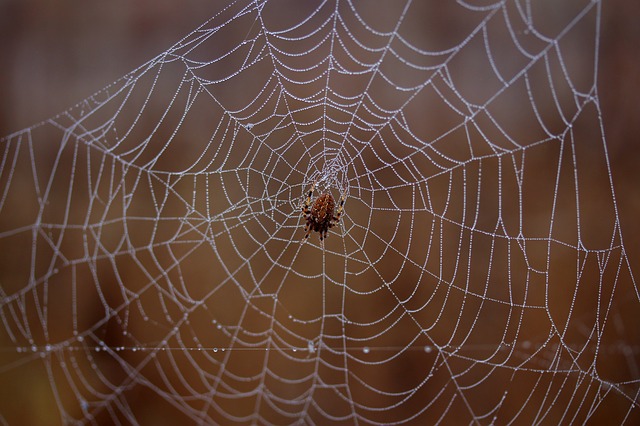
Label: ragno